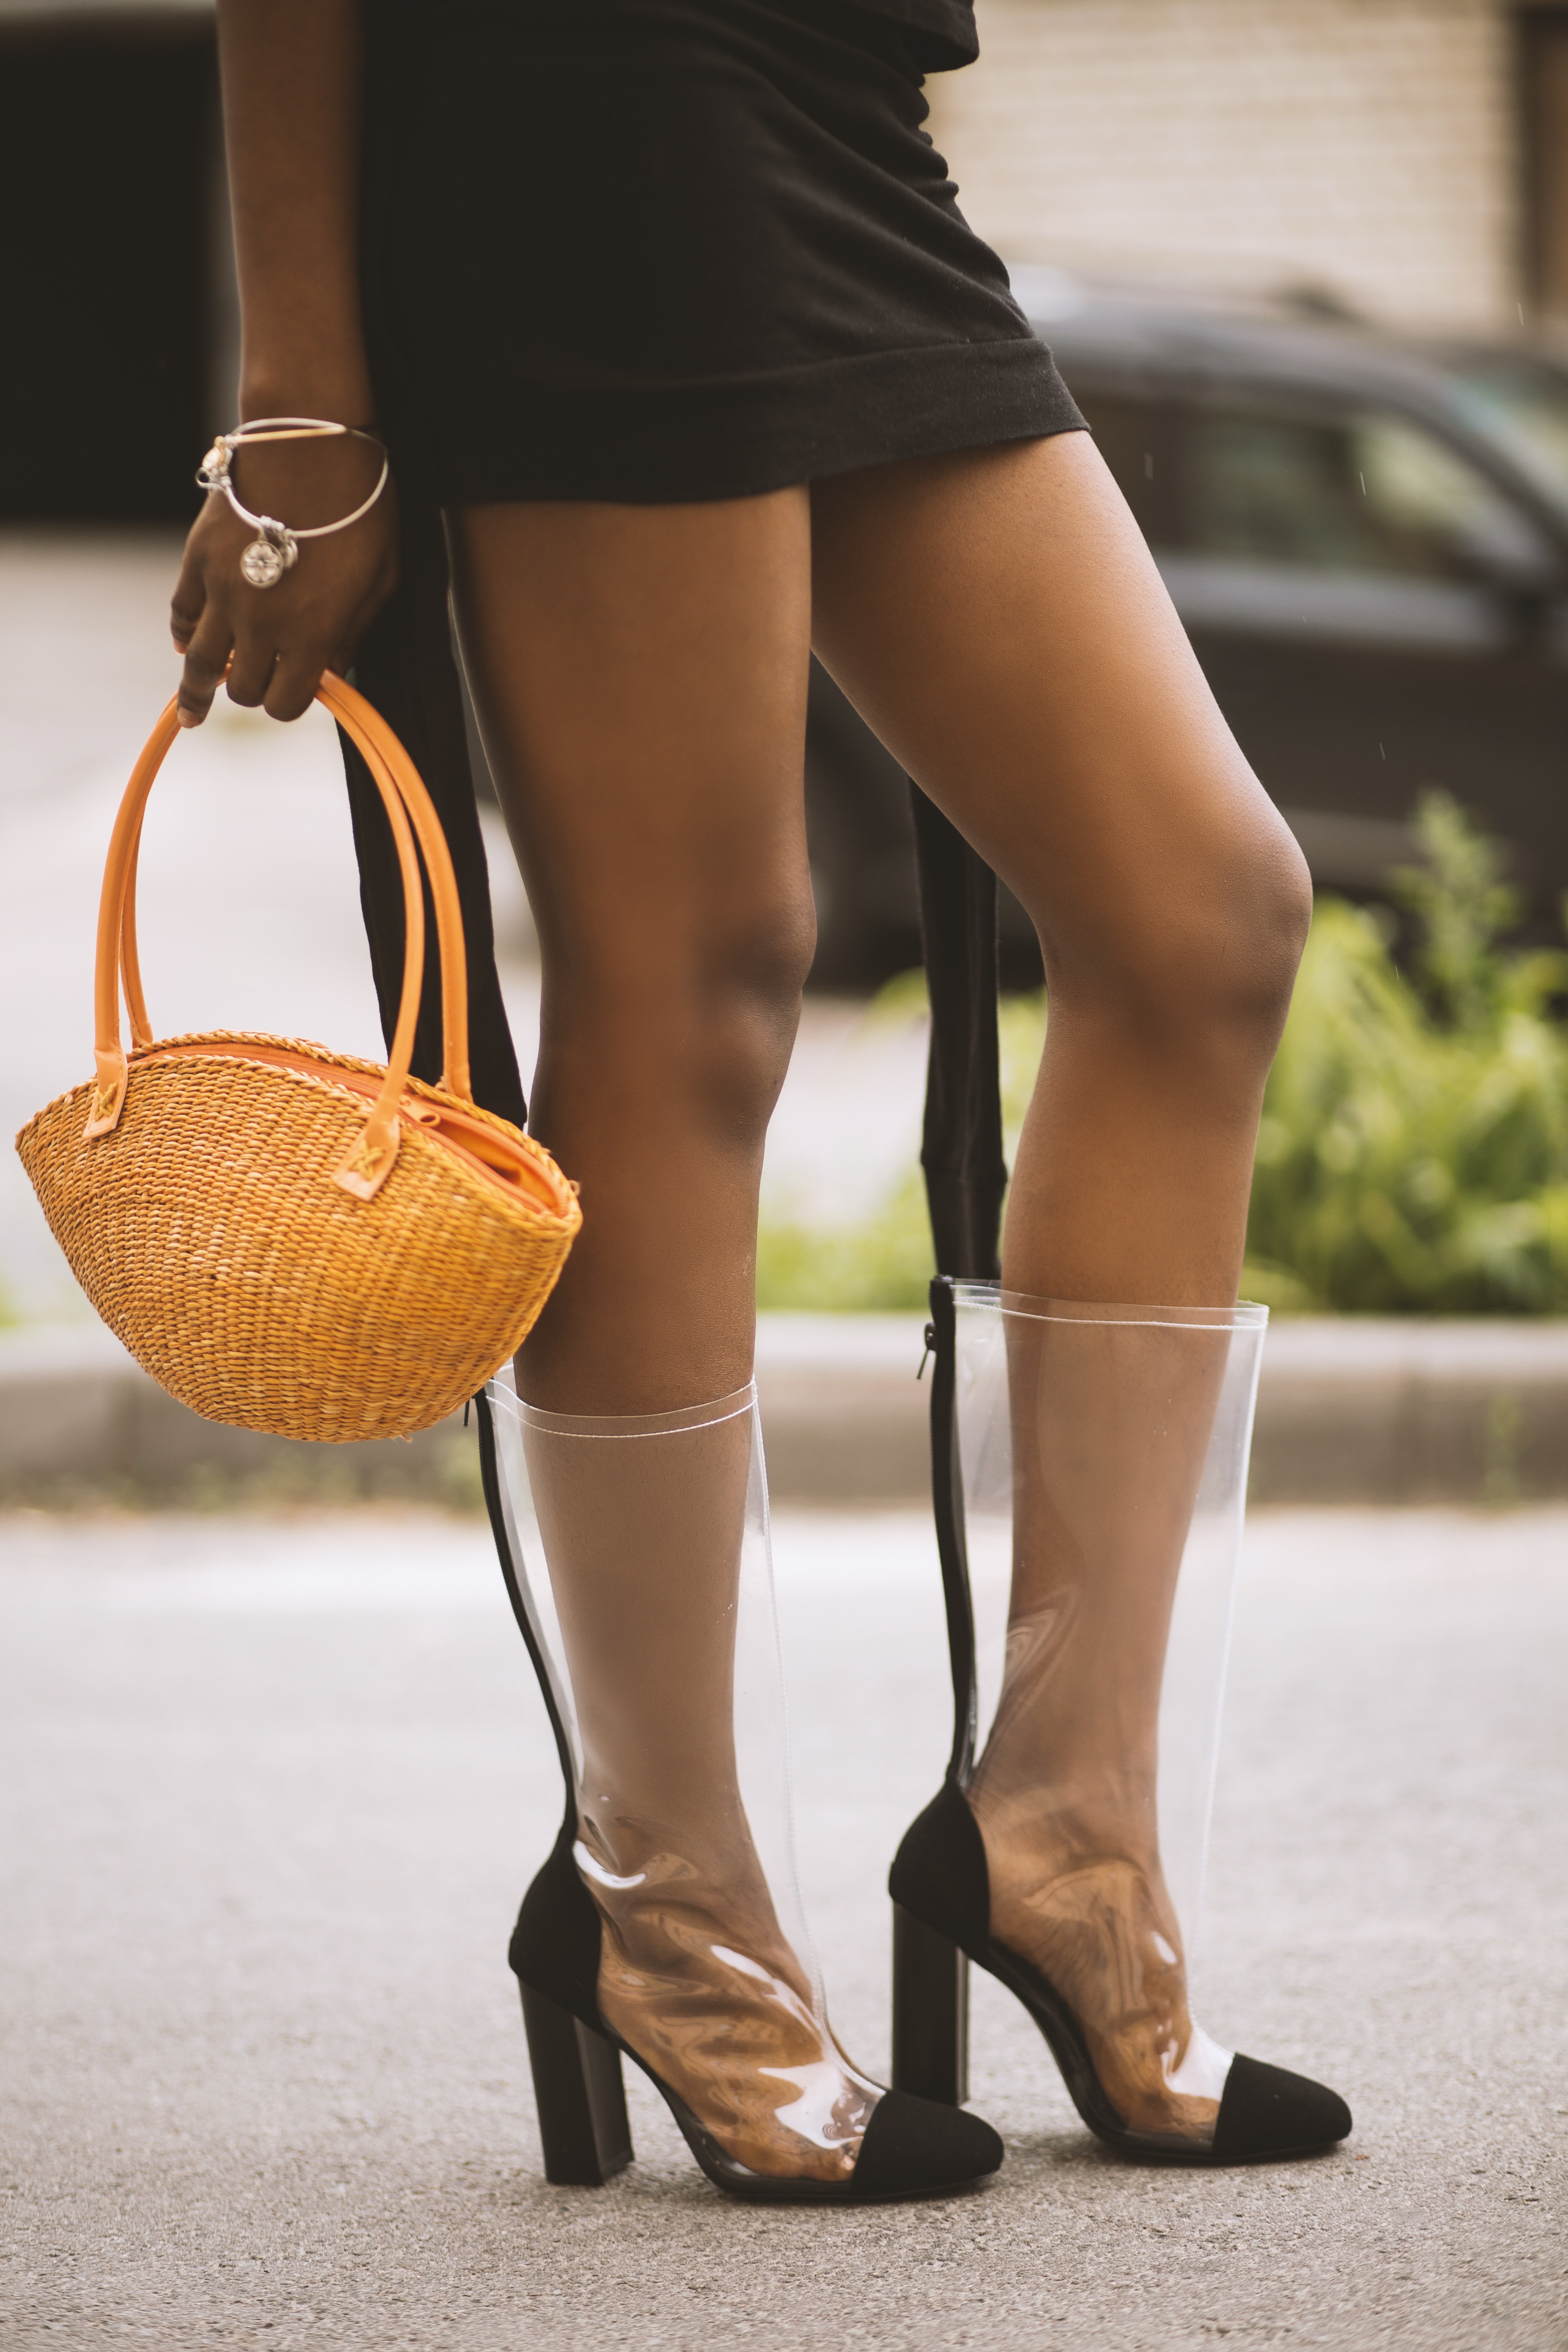
human leg, leg, white, footwear, calf, tan, thigh, brown, high heels, foot, shoe, ankle, joint, fashion, knee, street fashion, human body, beige, photography, fashion accessory, style, toe